Zarafasaura

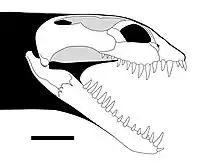
Skull diagram

The holotype of "Zarafasaura", OCP-DEK/GE 315, consists of an articulated incomplete dorsoventrally crushed skull and mandible and from the paratype OCP-DEK/GE 456, a complete mandible. It was collected in the Sidi Daoui area, from the Upper CIII level of the upper Cretaceous (latest Maastrichtian stage) Phosphates of Morocco. In 2013, a second specimen, WDC CMC-01, was found to have a more complete skull with previously unknown postcranial elements such as the forefins, hindfins, vertebrae, pectoral and pelvic material.